Challenger Armoured Repair and Recovery Vehicle

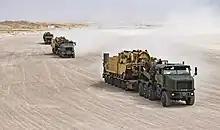
CRARRVs being transported in the Omani desert on Exercise Saif Sareea 3 in 2018.

British CRARRVs were first deployed in action in the lead up to the First Gulf War, Operation Granby in 1991.